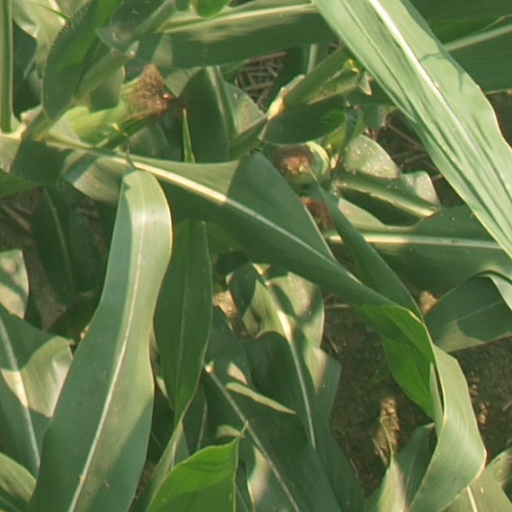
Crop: maize; corn